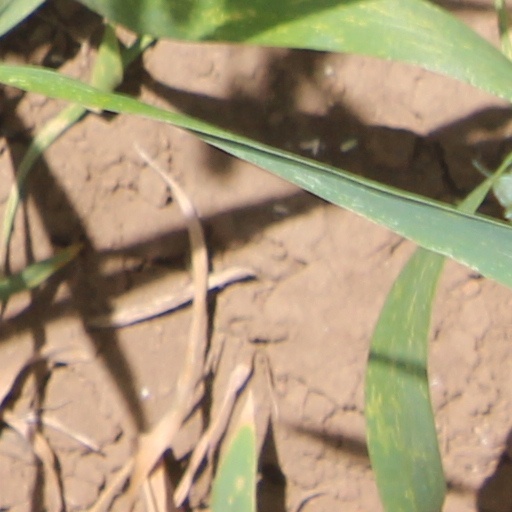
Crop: wheat